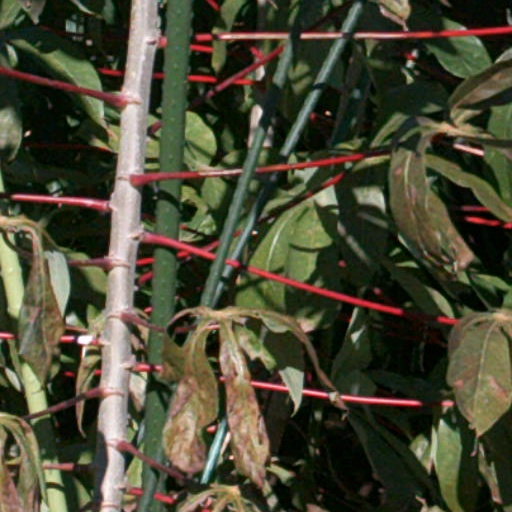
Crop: cassava